Lars Johan Hierta

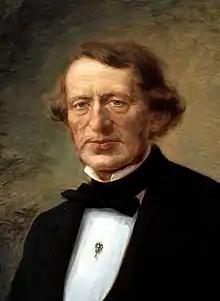
Lars Johan Hierta

Lars Johan Hierta (22 January 1801 – 20 November 1872) was a Swedish newspaper publisher, social critic, businessman and politician. He is best known as the founder of the newspaper "Aftonbladet" in 1830. Hierta was a leading agitator for political and social reform in Sweden during the 19th century. He is sometimes credited as the "father of the free press" in Sweden.